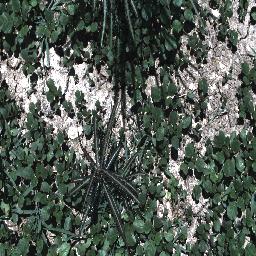
Label: parkinsonia